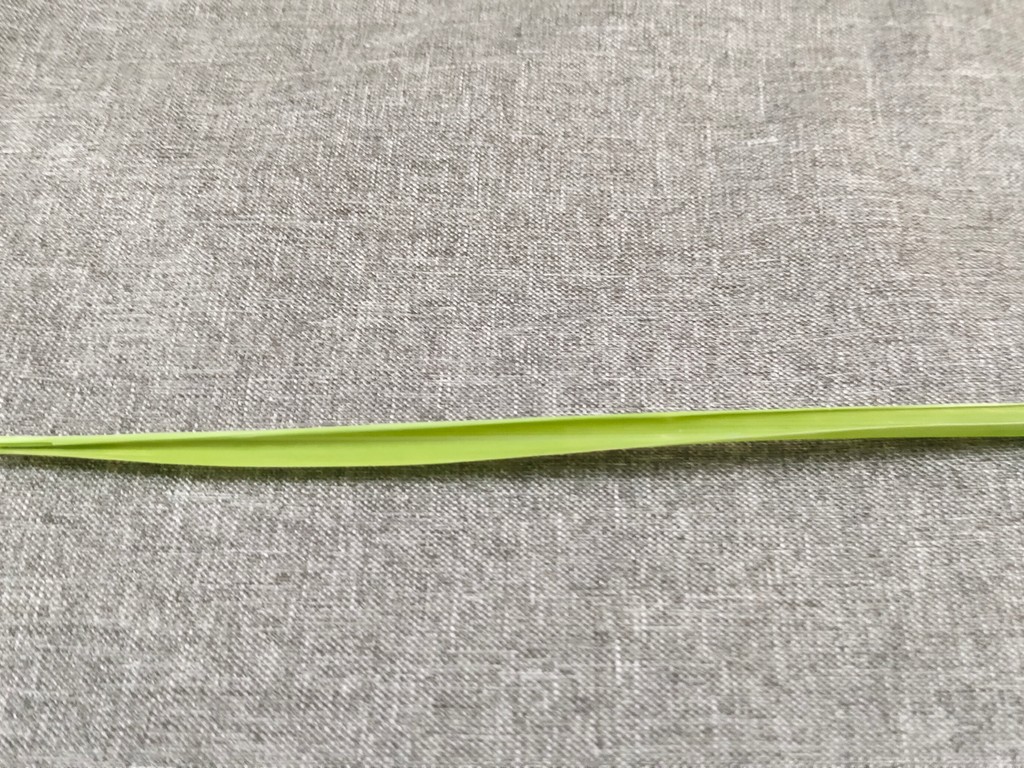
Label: Healthy